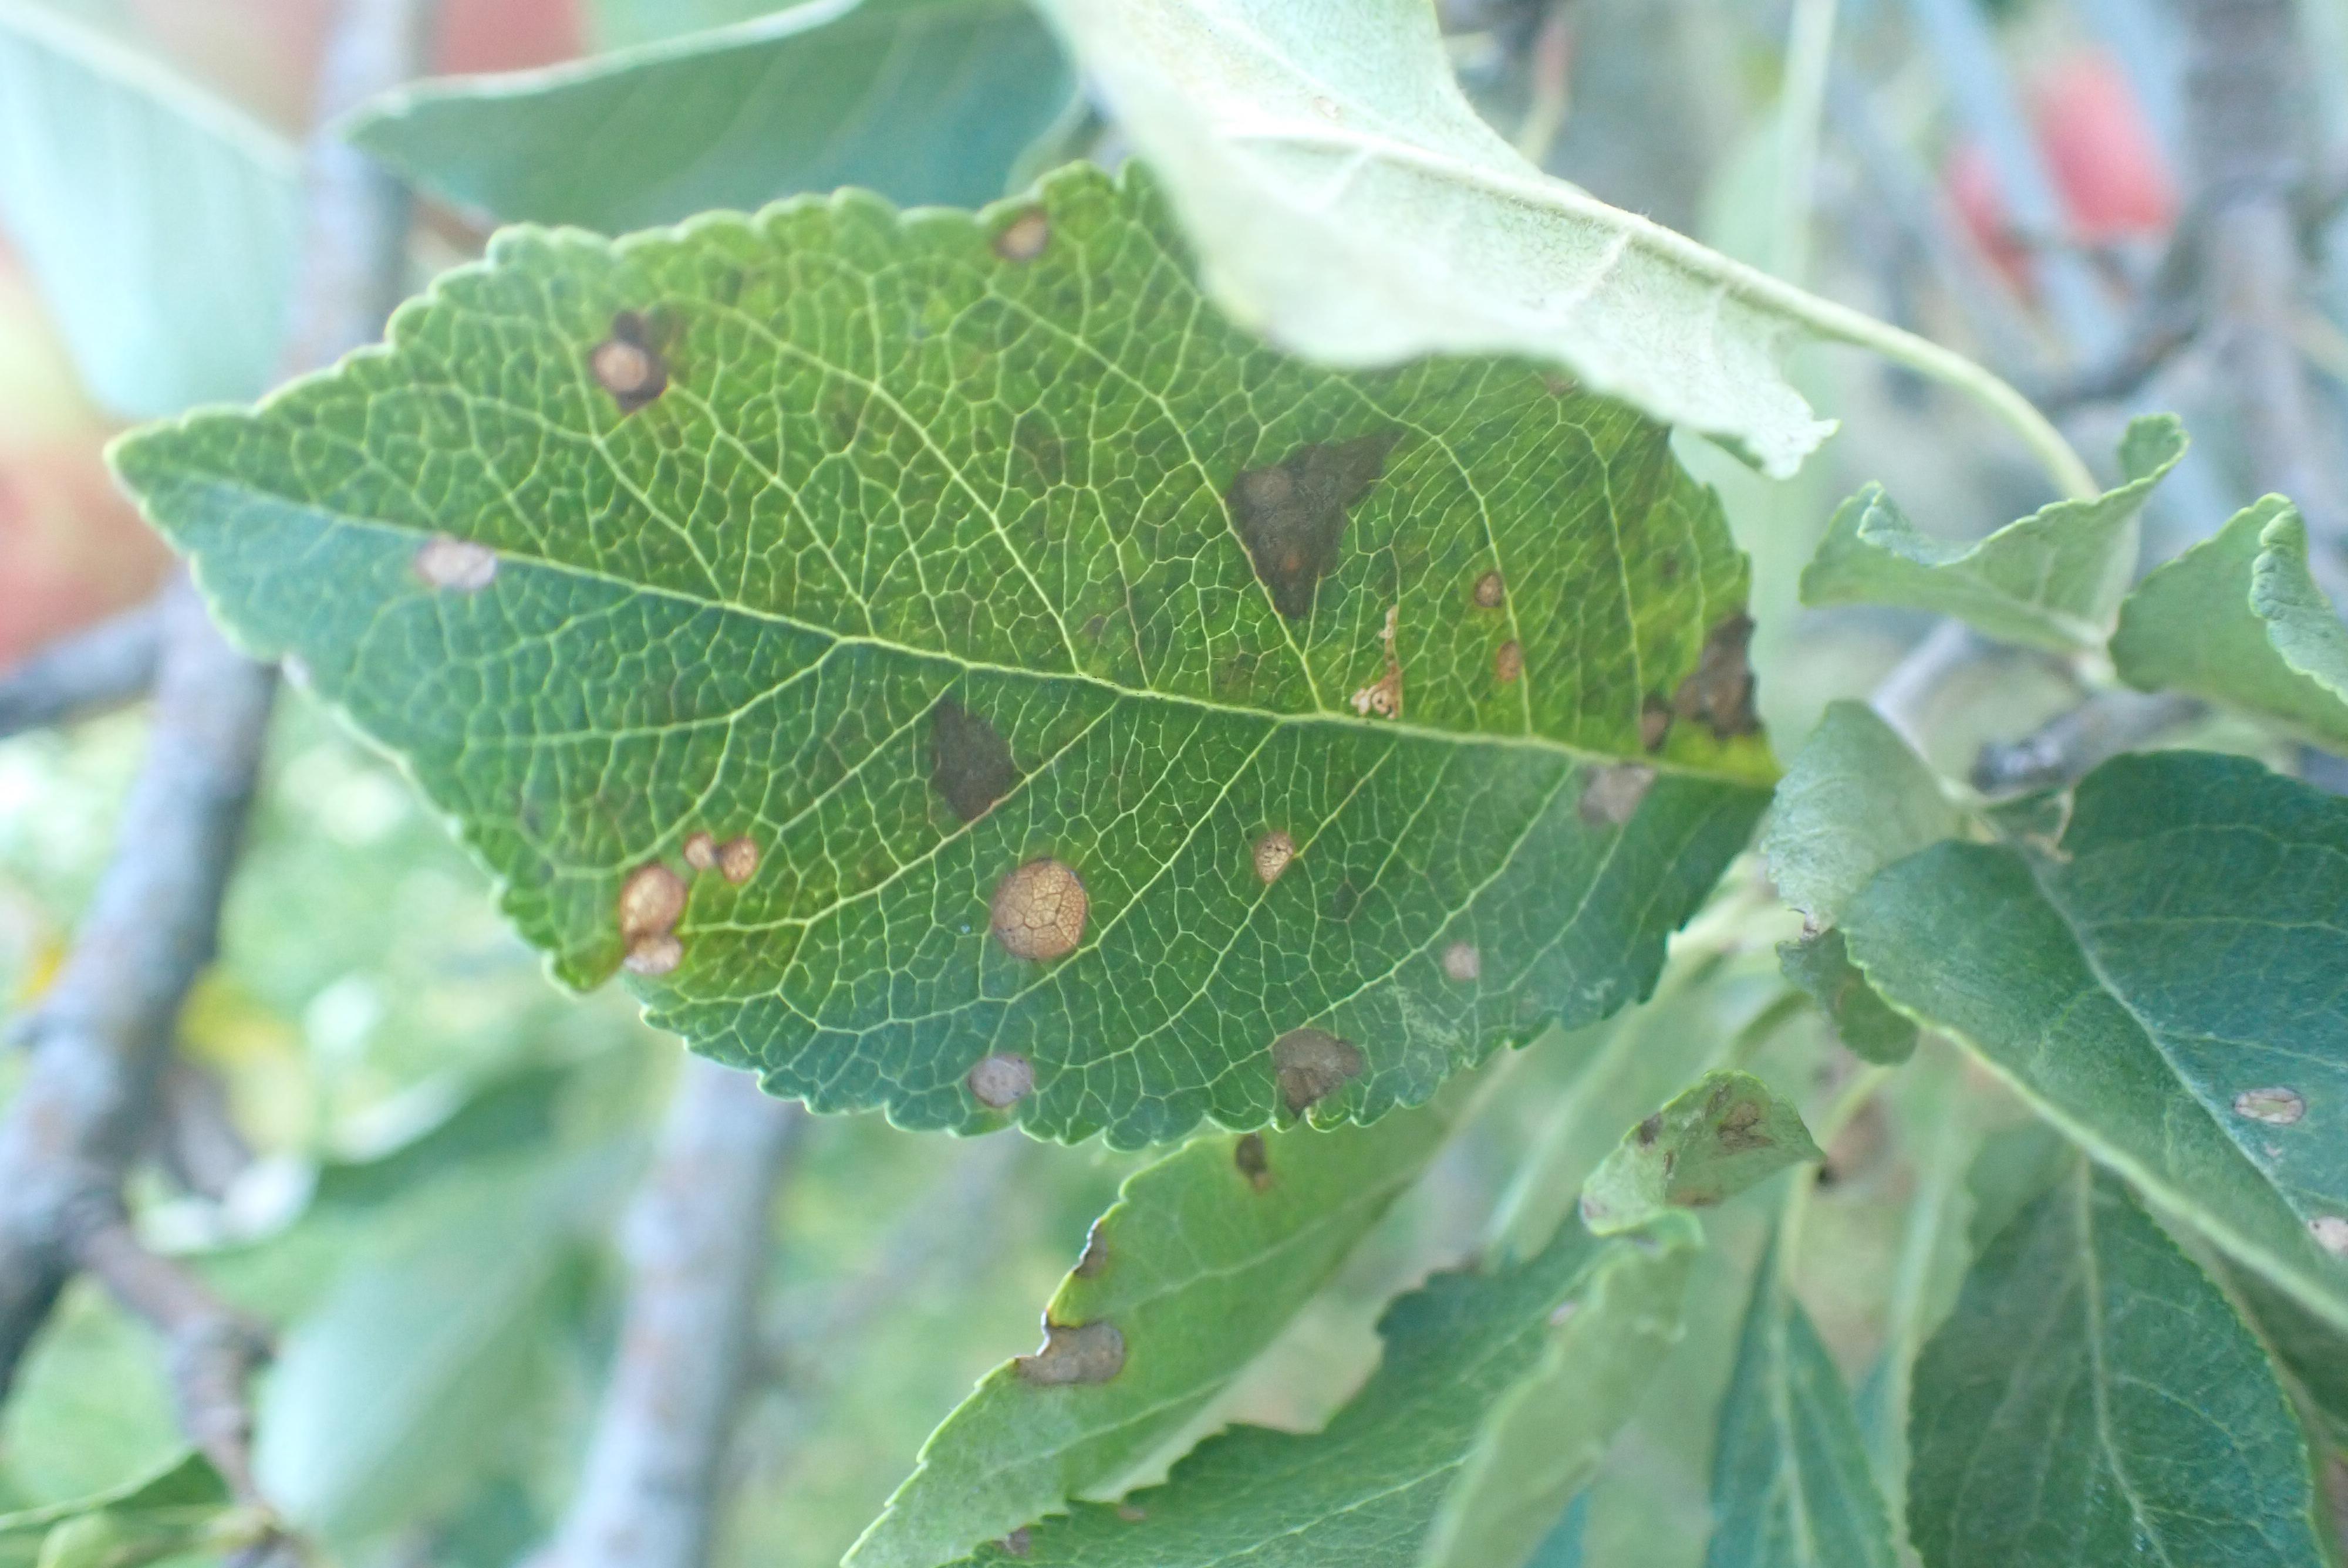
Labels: complex